Aquarium

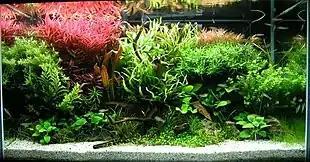
Photo showing a tank filled with water and multiple aquatic plants.

The biological load, or bioload is a measure of the burden placed on the aquarium ecosystem by its inhabitants. High biological loading presents a more complicated tank ecology, which in turn means that equilibrium is easier to upset. Several fundamental constraints on biological loading depend on aquarium size. The water's surface area limits oxygen intake. The bacteria population depends on the physical space they have available to colonize. Physically, only a limited size and number of plants and animals can fit into an aquarium while still providing room for movement. Biologically, biological loading refers to the rate of biological decay in proportion to tank volume. Adding plants to an aquarium will sometimes help greatly with taking up fish waste as plant nutrients. Although an aquarium can be overloaded with fish, an excess of plants is unlikely to cause harm. Decaying plant material, such as decaying plant leaves, can add these nutrients back into the aquarium if not promptly removed. The bioload is processed by the aquarium's biofilter filtration system.